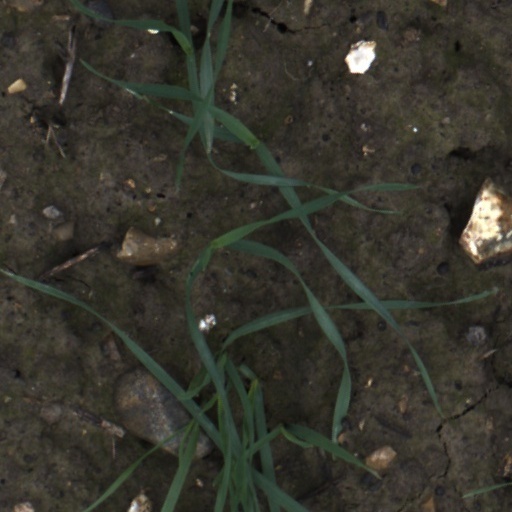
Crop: wheat